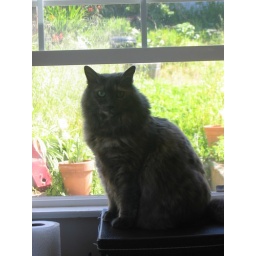
my cat hanging by the kitchen window